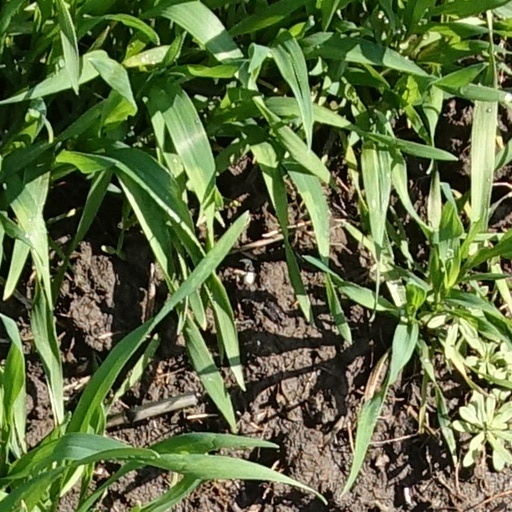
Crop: wheat